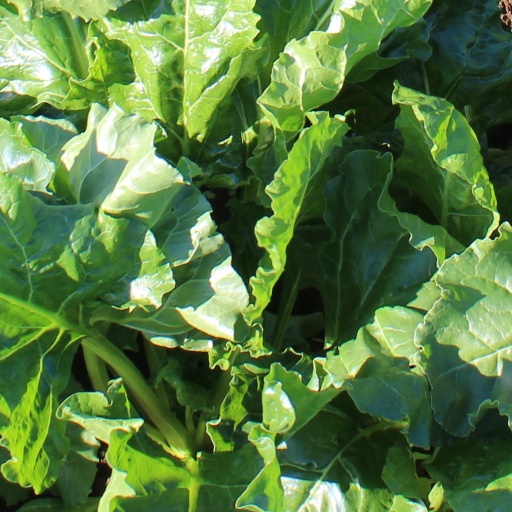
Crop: sugar beet